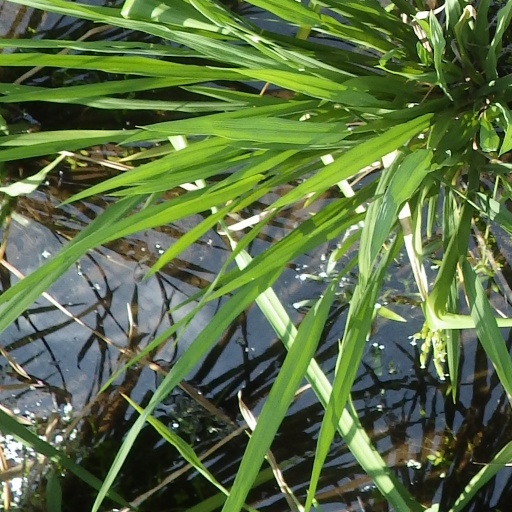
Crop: rice